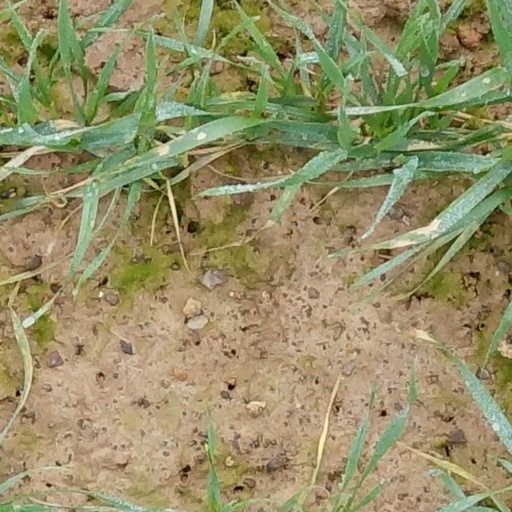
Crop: wheat